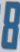
Number: 8